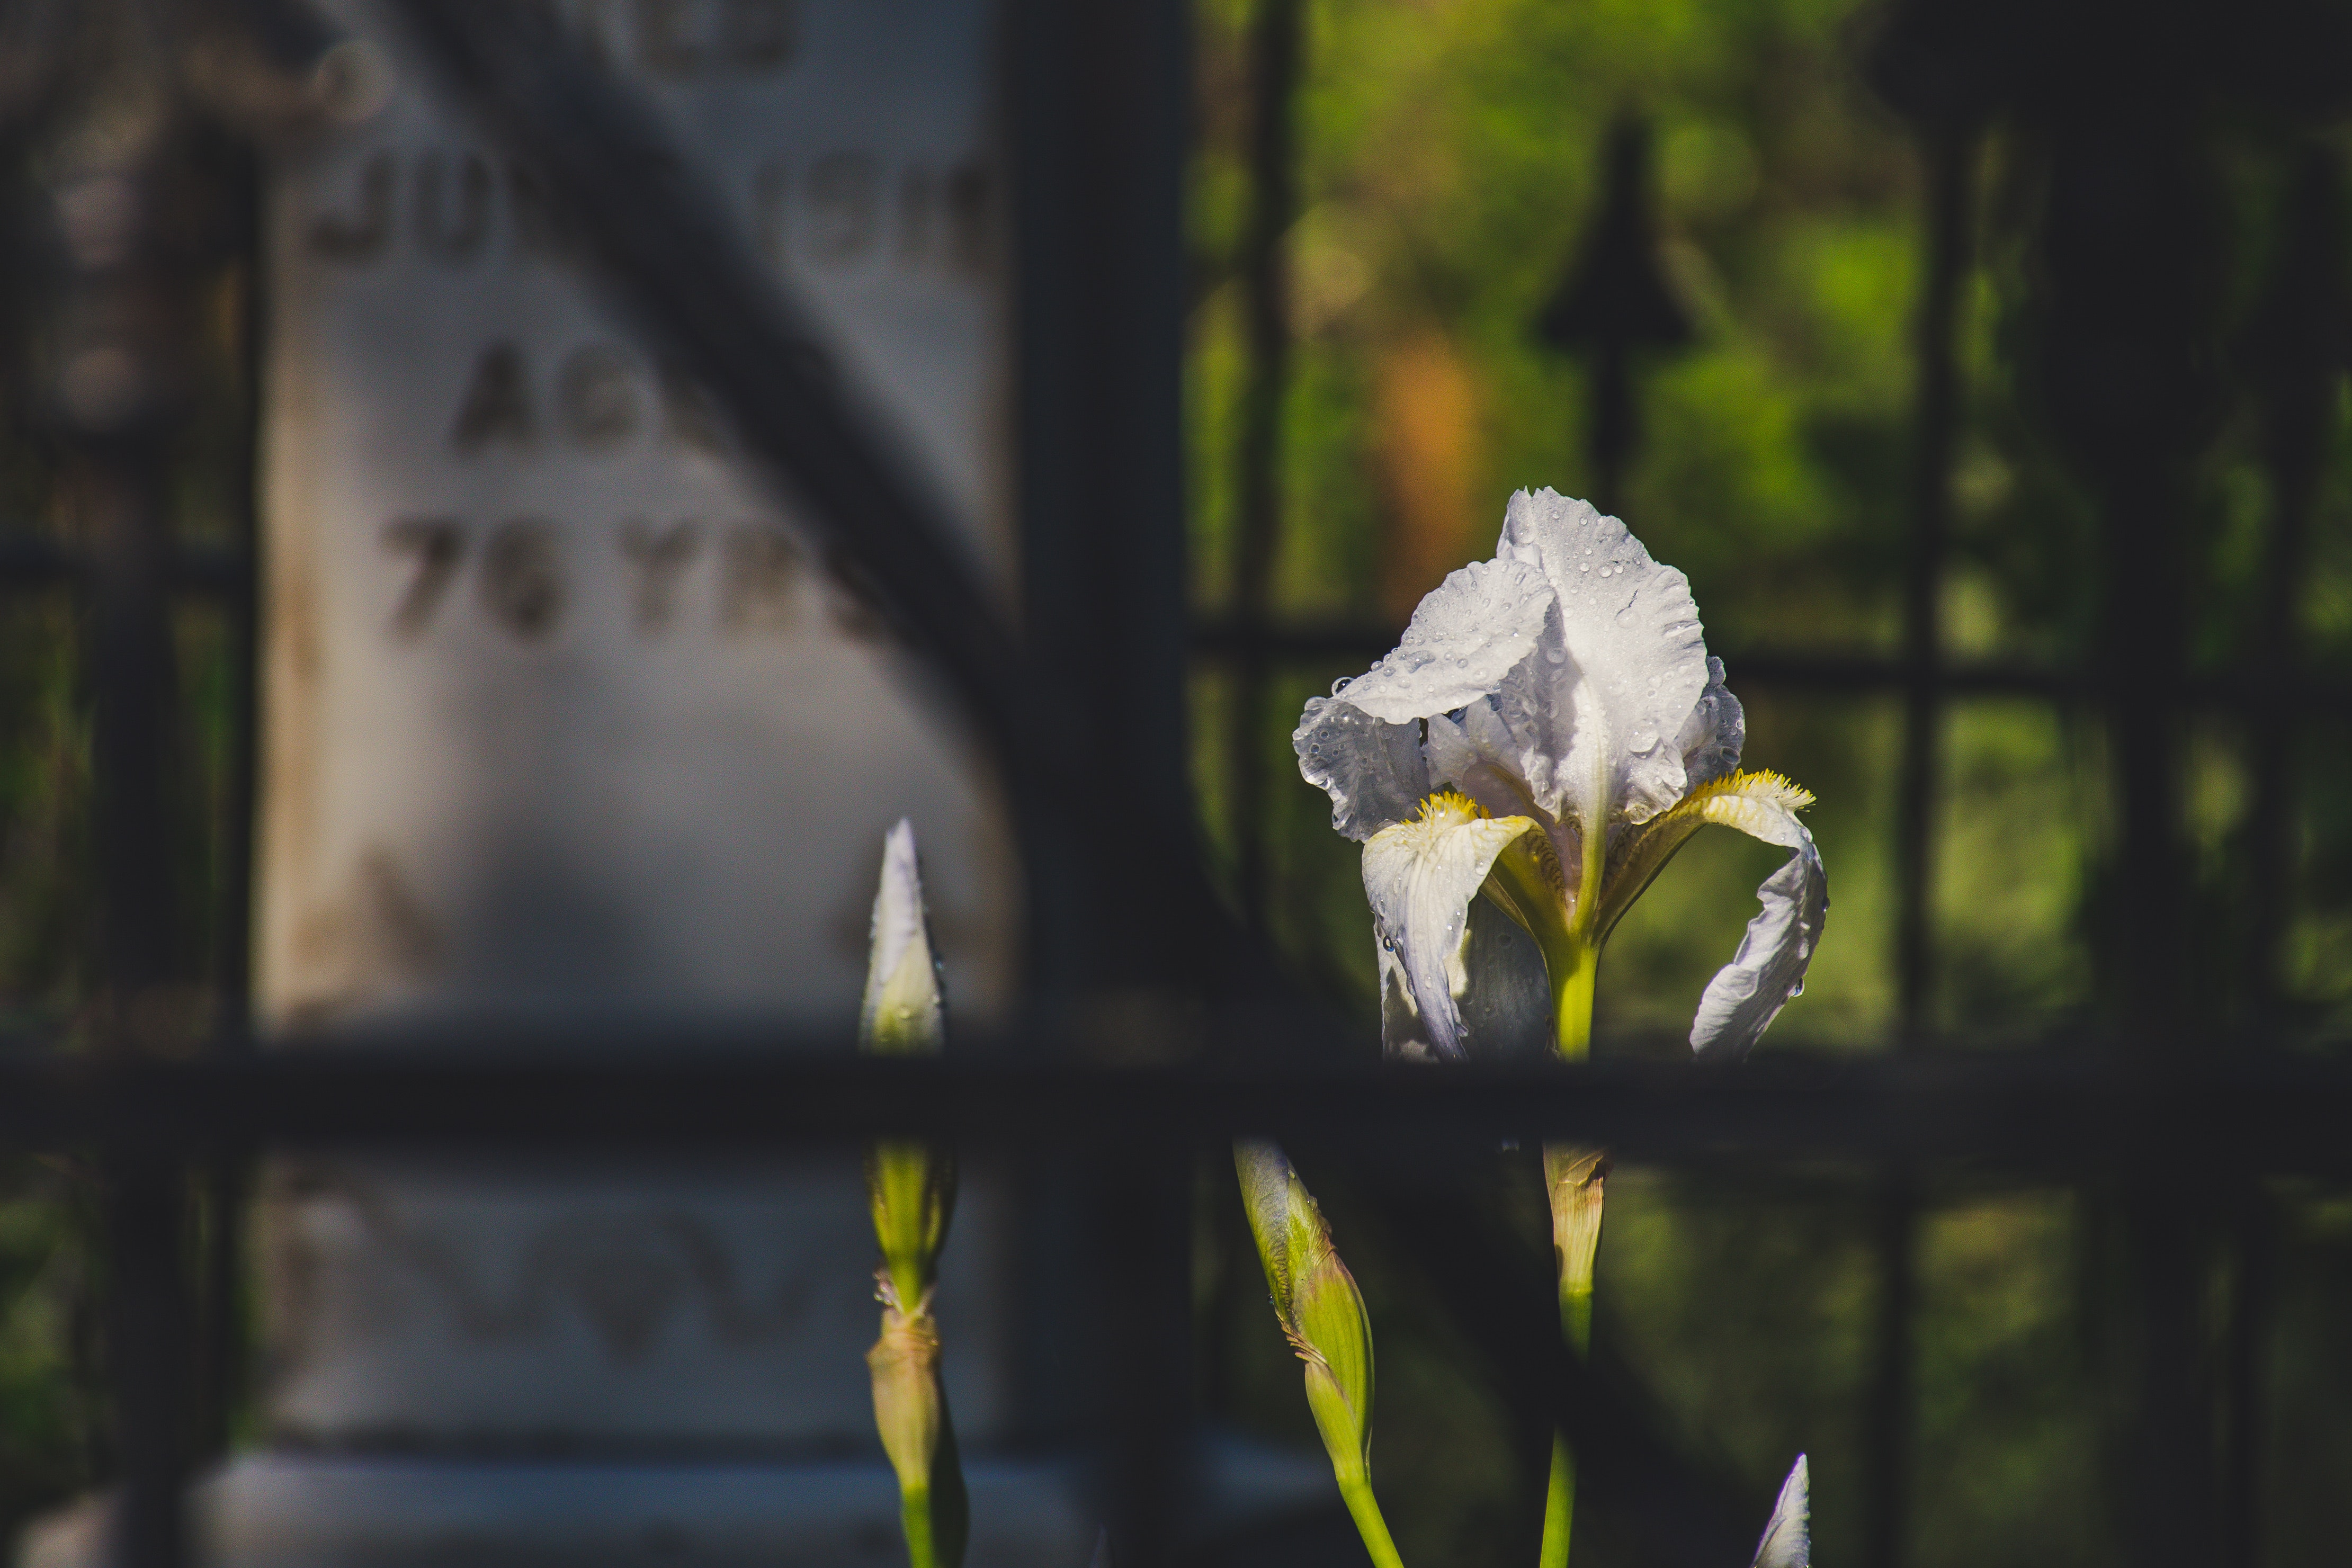
white, flower, plant, leaf, botany, tree, spring, iris, eye, branch, plant stem, reflection, twig, photography, wildflower, petal, fence